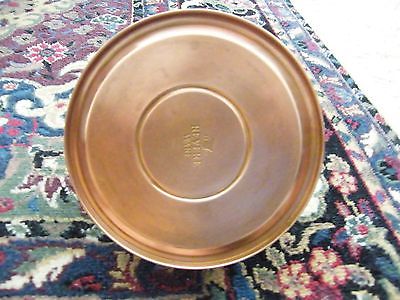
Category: kettle